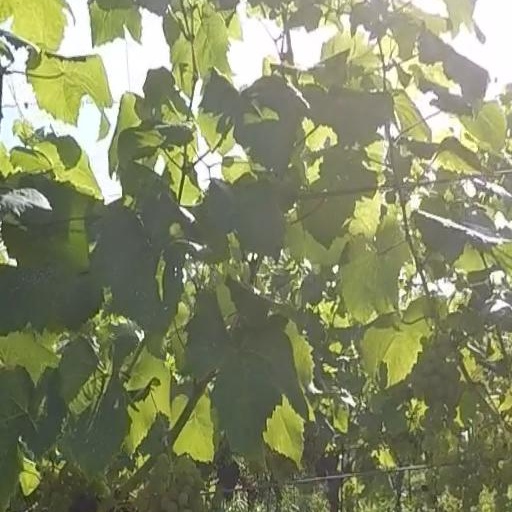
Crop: grape